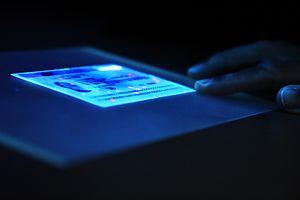
Analyse d'un document administratif
L'Institut de recherche criminelle de la Gendarmerie nationale est une unité de la Gendarmerie nationale française, chargée des aspects scientifiques des investigations, avec pour missions :